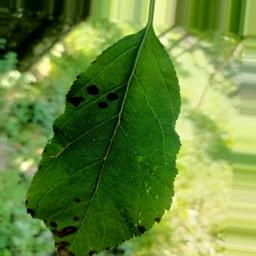
Label: Alternaria